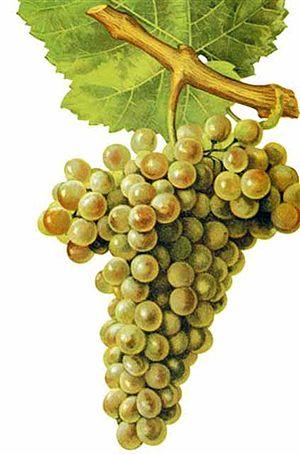
Cépage Picardan
Le châteauneuf-du-pape est un vin d'appellation d'origine contrôlée produit sur les communes de Châteauneuf-du-Pape, d'Orange, de Bédarrides, de Sorgues et de Courthézon, en Vaucluse.
Le château de l'Hers, situé à Châteauneuf-du-Pape, sur les bords du Rhône a des origines qui remontent au début du Xᵉ siècle. Jusqu'à la Révolution française, il fut une enclave du Languedoc dans le Comtat Venaissin. Protégé au titre des monuments historiques depuis 1973, il a donné son nom à un domaine viticole.
Le picardan est un cépage blanc, entrant dans la composition du Châteauneuf-du-pape. Il est certainement originaire de cette région.